Paul di Resta

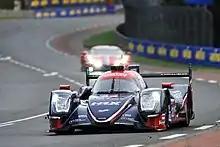
Di Resta was part of the winning LMP2 class during the 2020 24 Hours of Le Mans

After failing to score a point in the next three races, di Resta finished tenth in Belgium. The following weekend, at the Italian Grand Prix, di Resta showed strong pace in qualifying, setting the fourth fastest time in Q3, but took a five place grid penalty for a gearbox change to start the Grand Prix in ninth. He finished the race in eighth. At the Singapore Grand Prix, he qualified sixth and finished a career-best fourth, after the retirements of Maldonado and Hamilton. The final five races of the season resulted in only one further points-scoring finish – 9th place in Abu Dhabi.